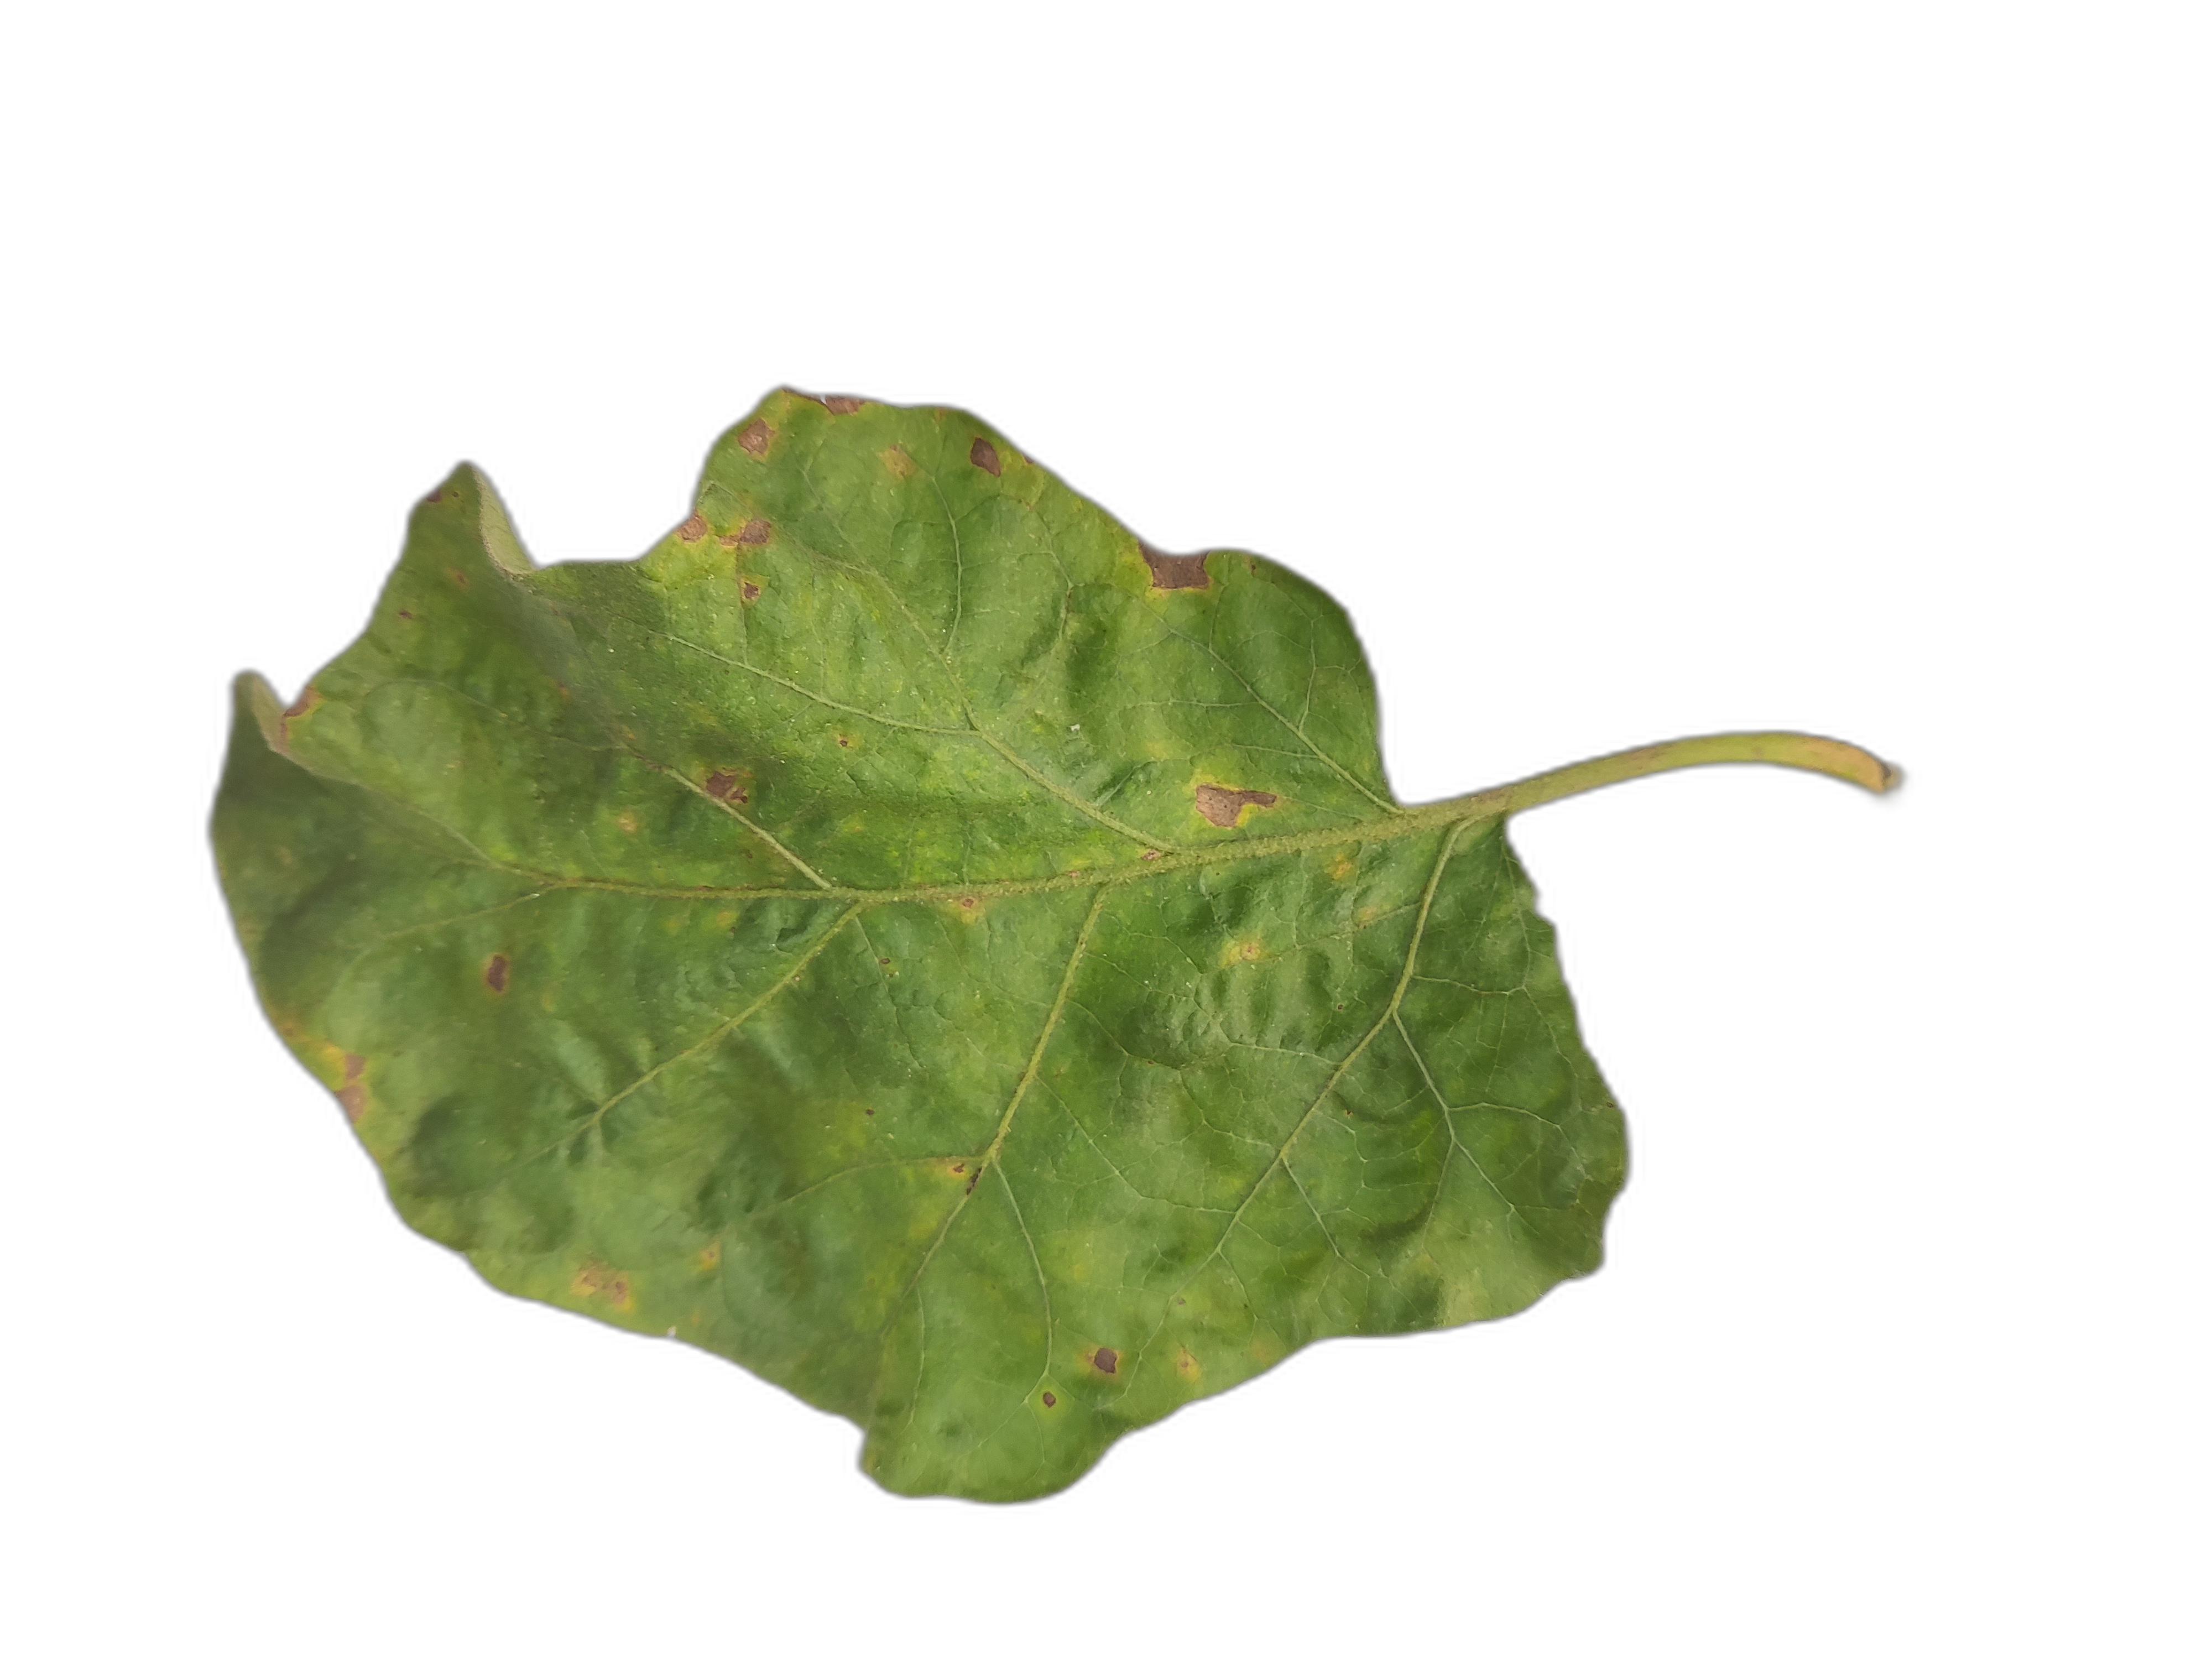
Label: Leaf Spot Disease